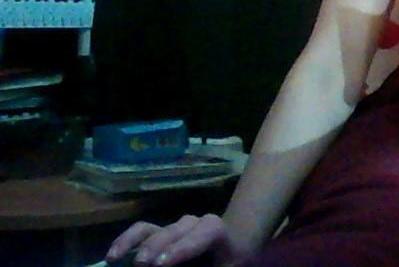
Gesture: no_gesture